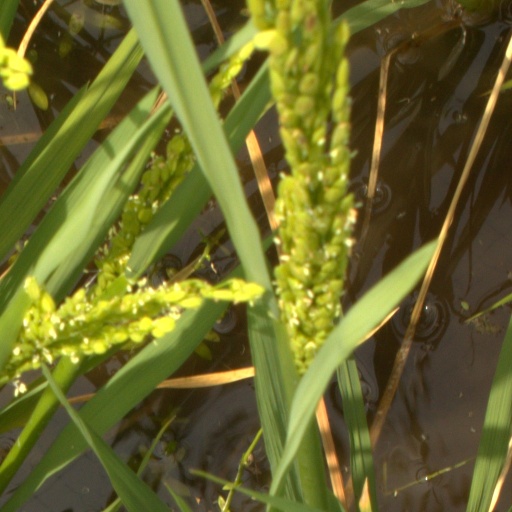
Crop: rice